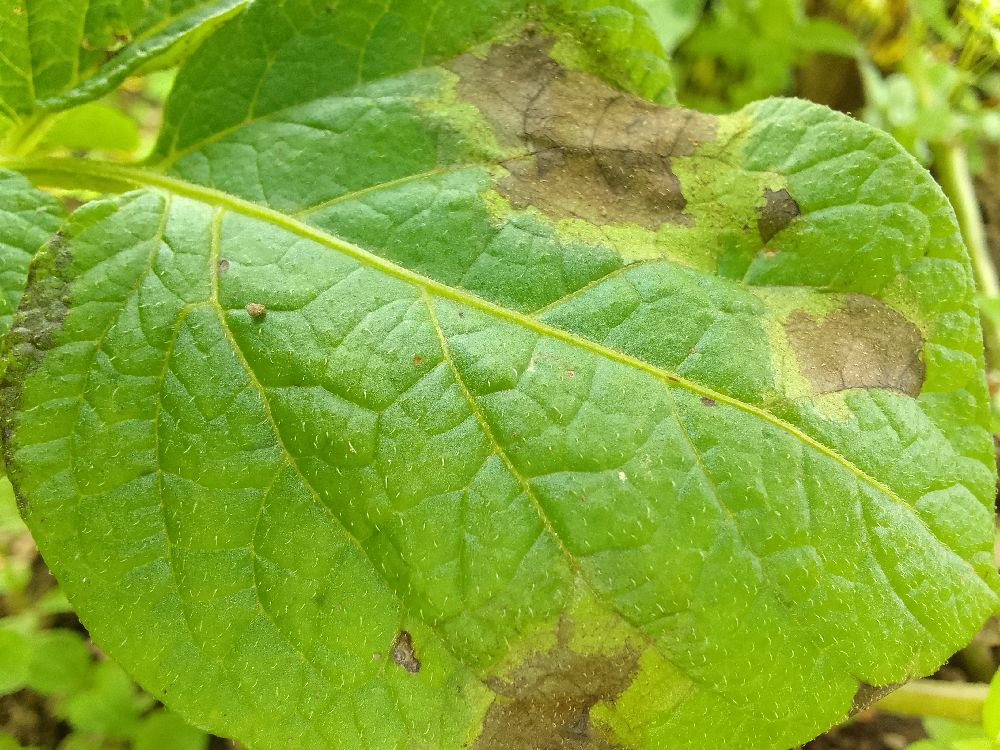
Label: Late blight